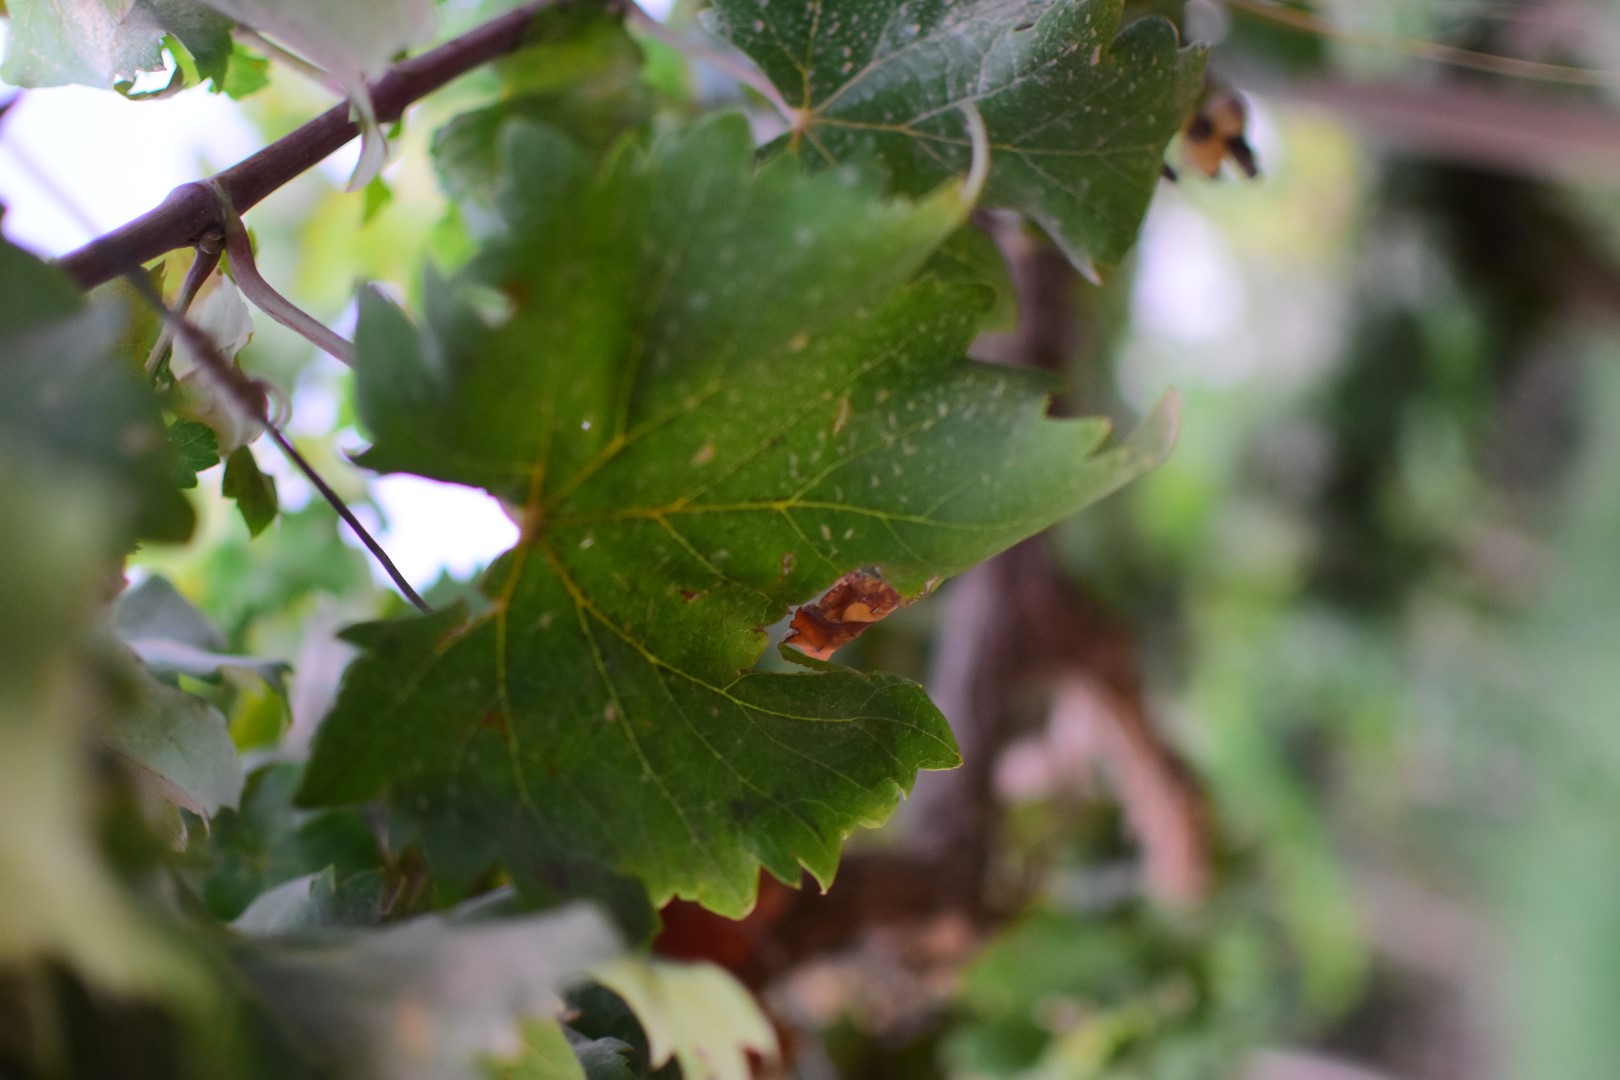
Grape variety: Shdah